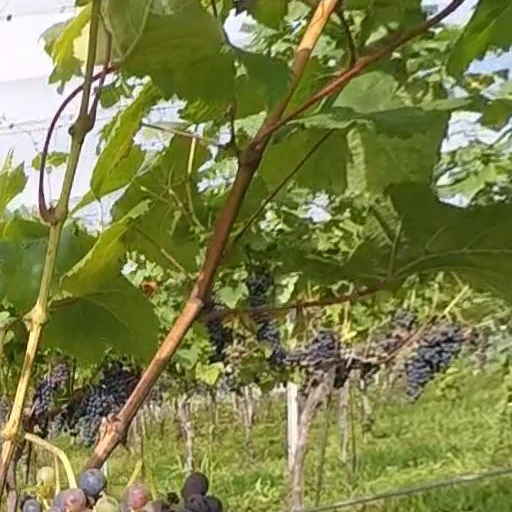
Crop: grape